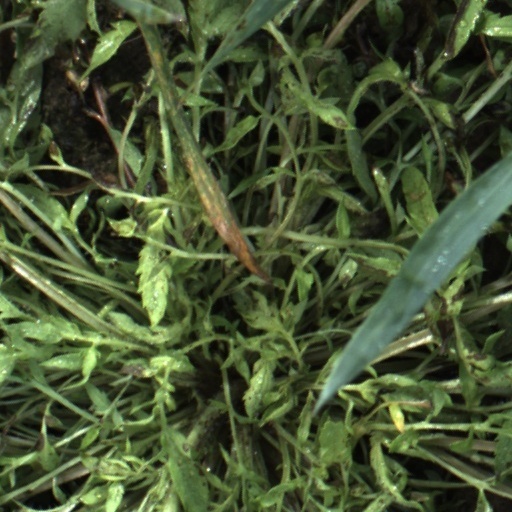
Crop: wheat